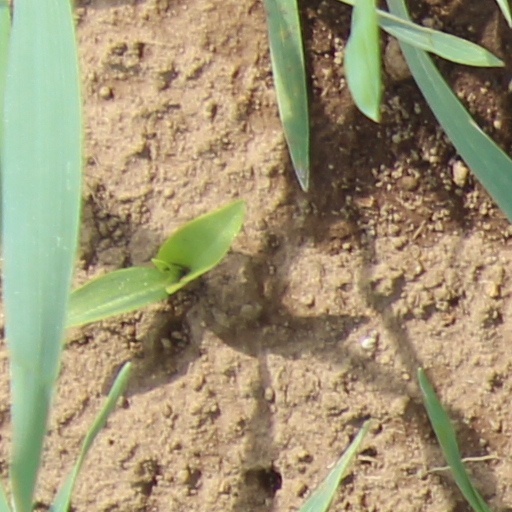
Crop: wheat